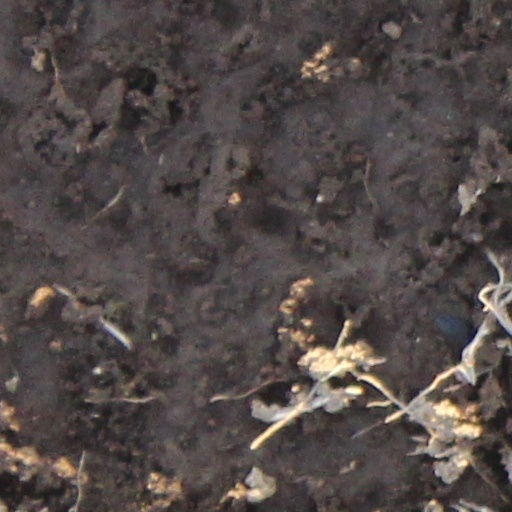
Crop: wheat